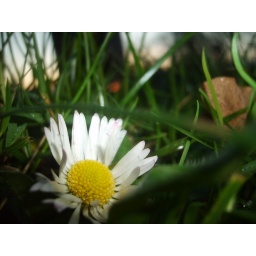
daisy by the bus stop at night